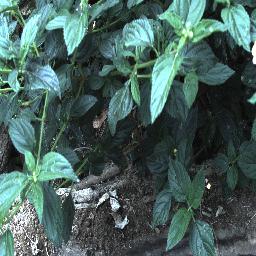
Label: lantana